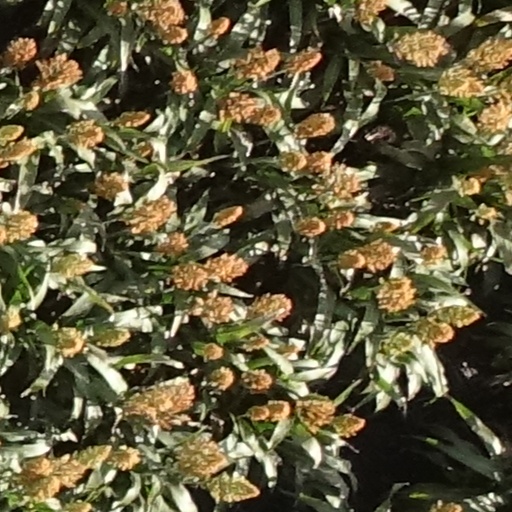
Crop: sorghum